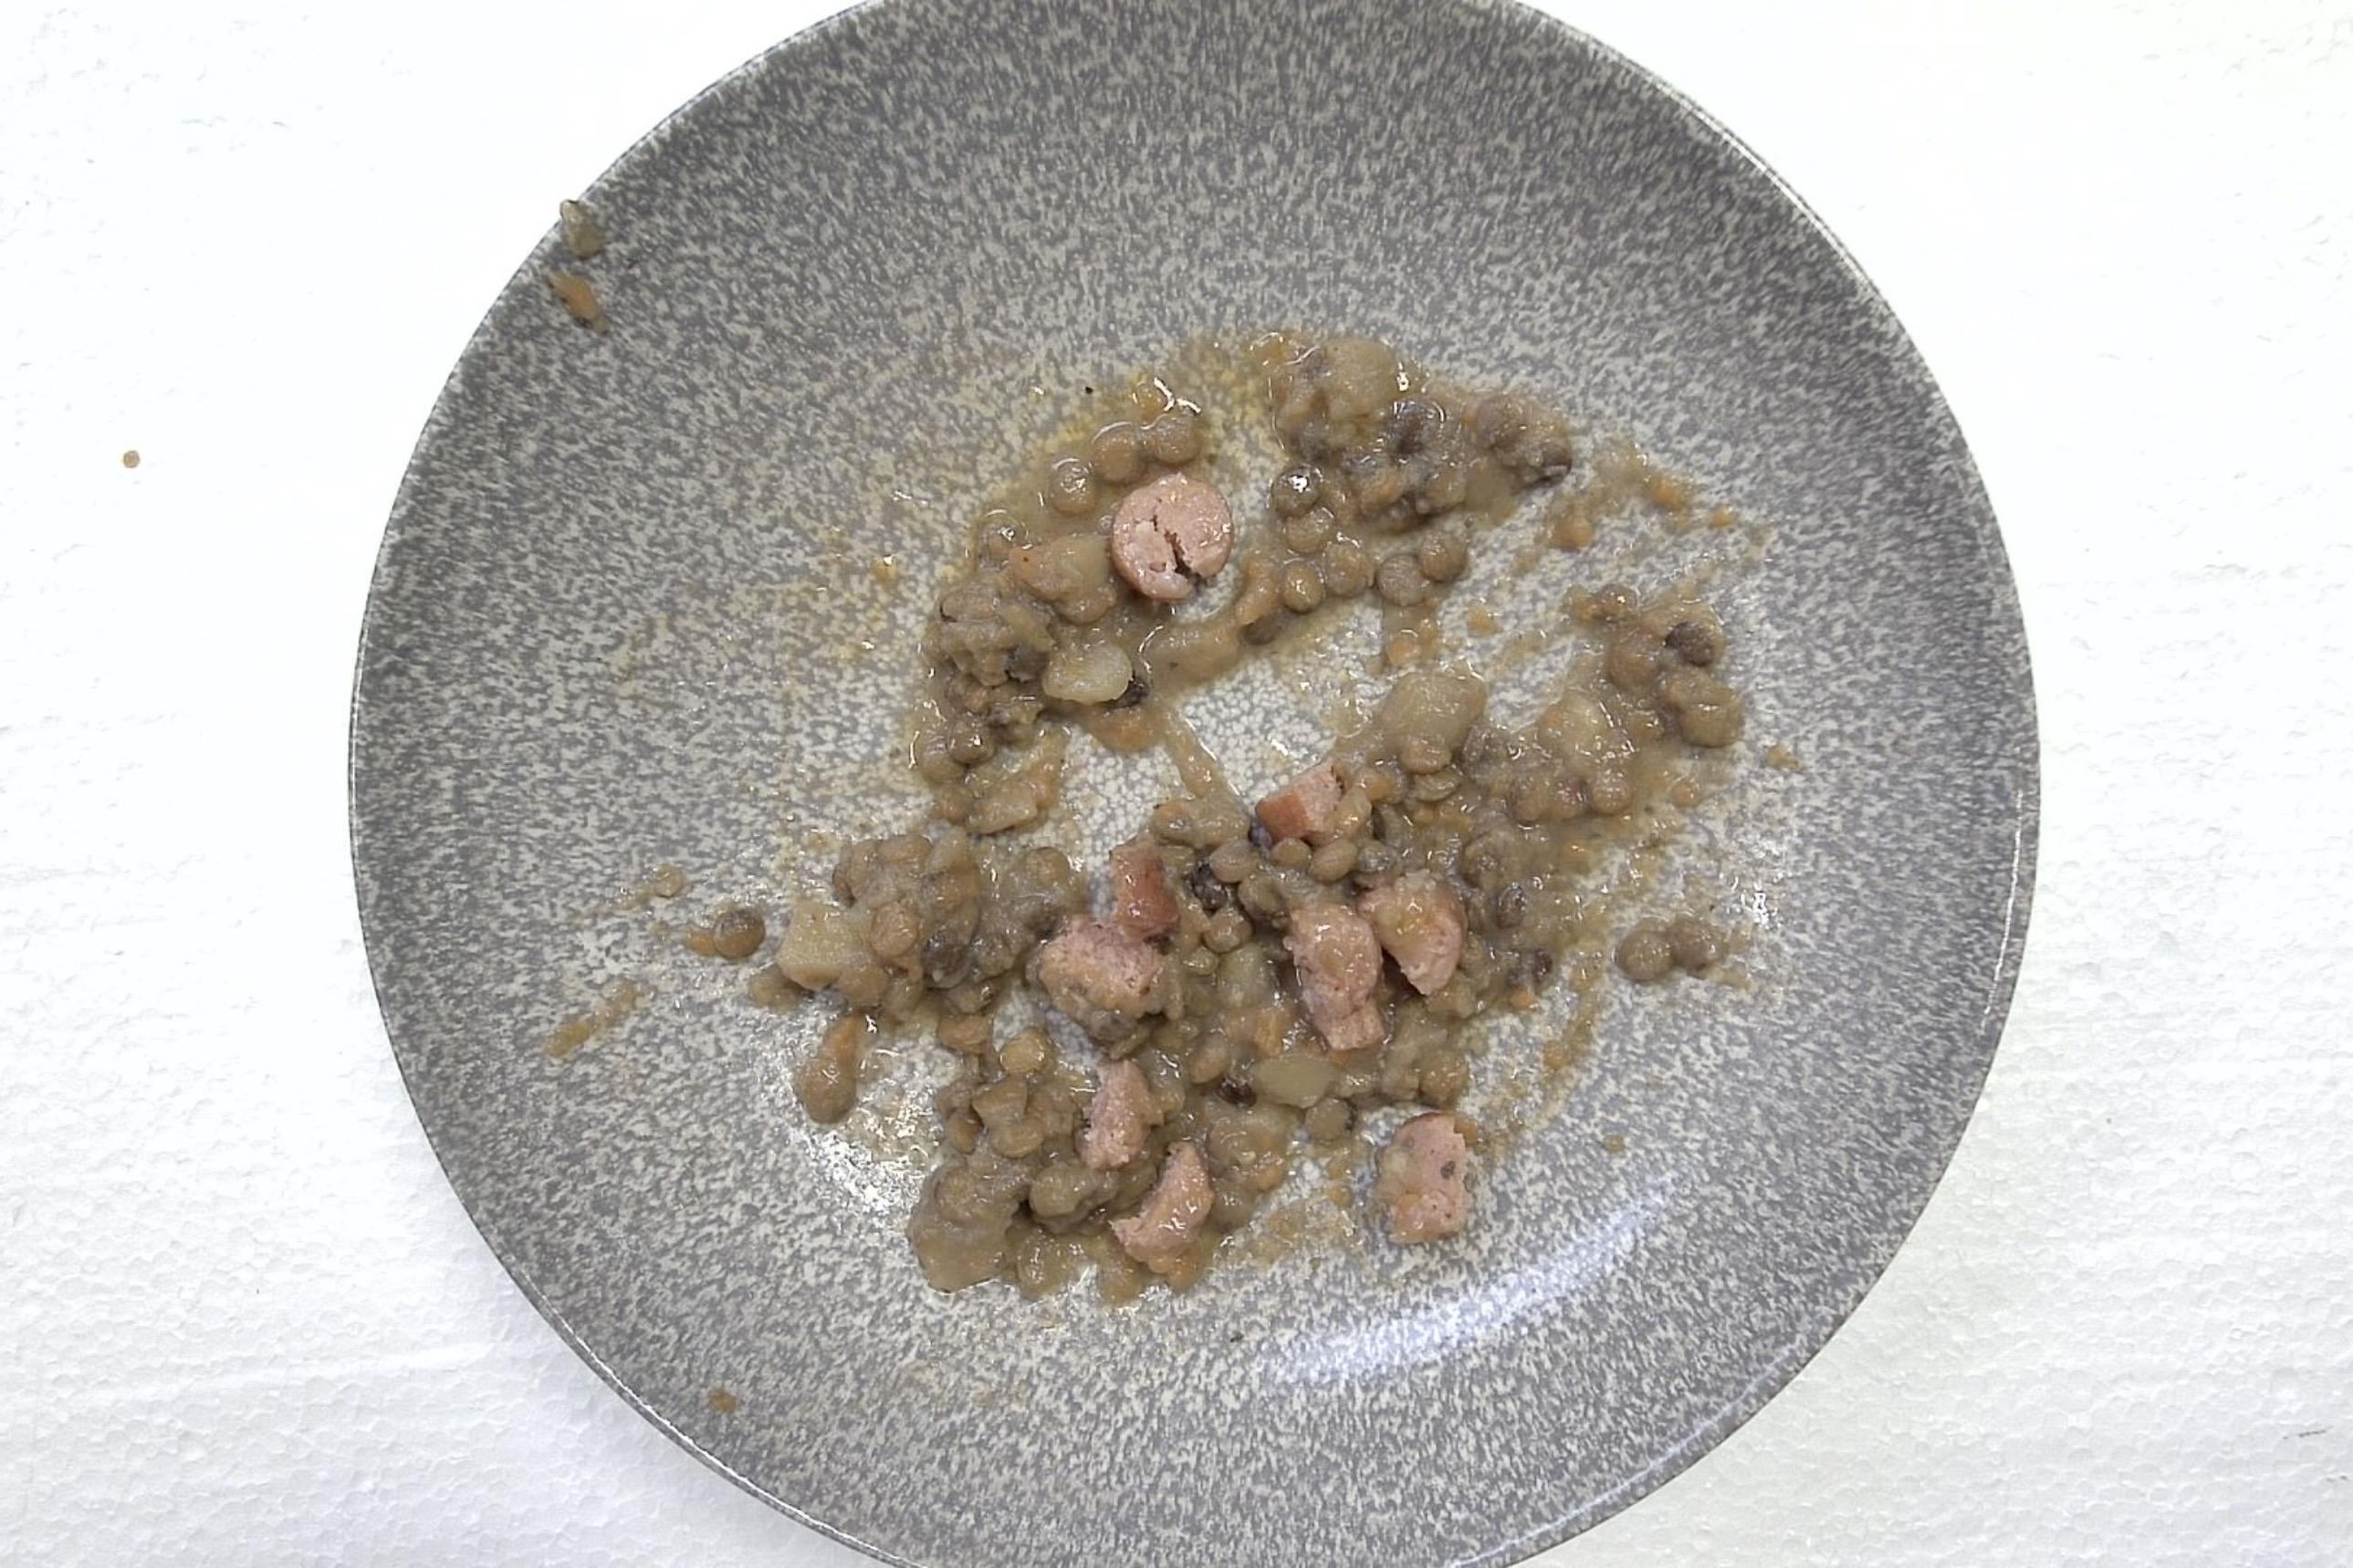
Dish: Klassischer Linseneintopf mit Mettwurst
Portion size: Normale Portion
Ingredients: lentil-stew, ham-sausage
Weight as served: 360 g
Energy as served: 424.8 kcal (1.779,680 kJ)
Fat: 23.24 g (saturated: 9.08 g)
Carbohydrates: 32.04 g (sugar: 5.32 g)
Protein: 19.32 g
Salt: 3.84 g
Weight after return: 0 g
Energy after return: 0 kcal